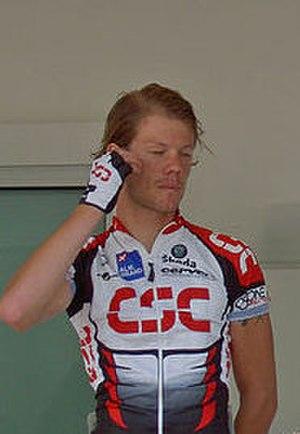
Christian Müller, né le 1ᵉʳ mars 1982 à Erfurt, est un cycliste allemand.